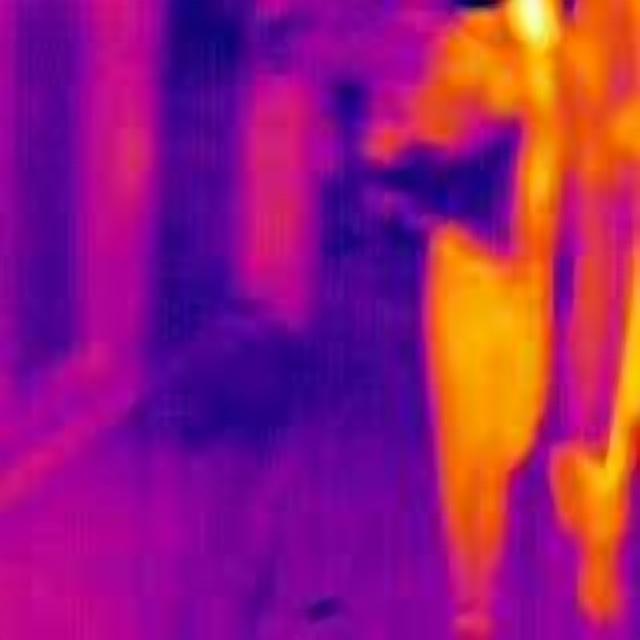
Detected objects:
label: person
label: person